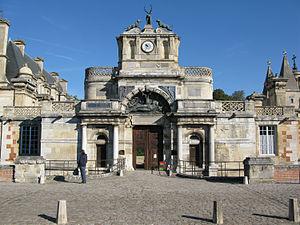
La liste des sites classés d'Eure-et-Loir présente les sites naturels classés du département d'Eure-et-Loir.
La Renaissance française est un mouvement artistique et culturel situé en France entre le milieu du XVᵉ siècle et le début du XVIIᵉ siècle. Étape de l'époque moderne, la Renaissance apparaît en France après le début du mouvement en Italie et sa propagation dans d'autres pays européens.
La Seconde Renaissance, autrefois dit Style Henri II, marque à partir de 1540, la maturation du style apparu au début du siècle ainsi que sa naturalisation tandis que le Val de Loire se retrouve relégué en conservatoire des formes de la Première Renaissance. Cette nouvelle période se développe alors principalement durant les règnes de Henri II, François II puis Charles IX, pour ne s'achever que vers 1559-1564, au moment même où commencent les Guerres de religions, qui seront marquées par le Massacre de la Saint-Barthélemy et la contre-réforme catholique.